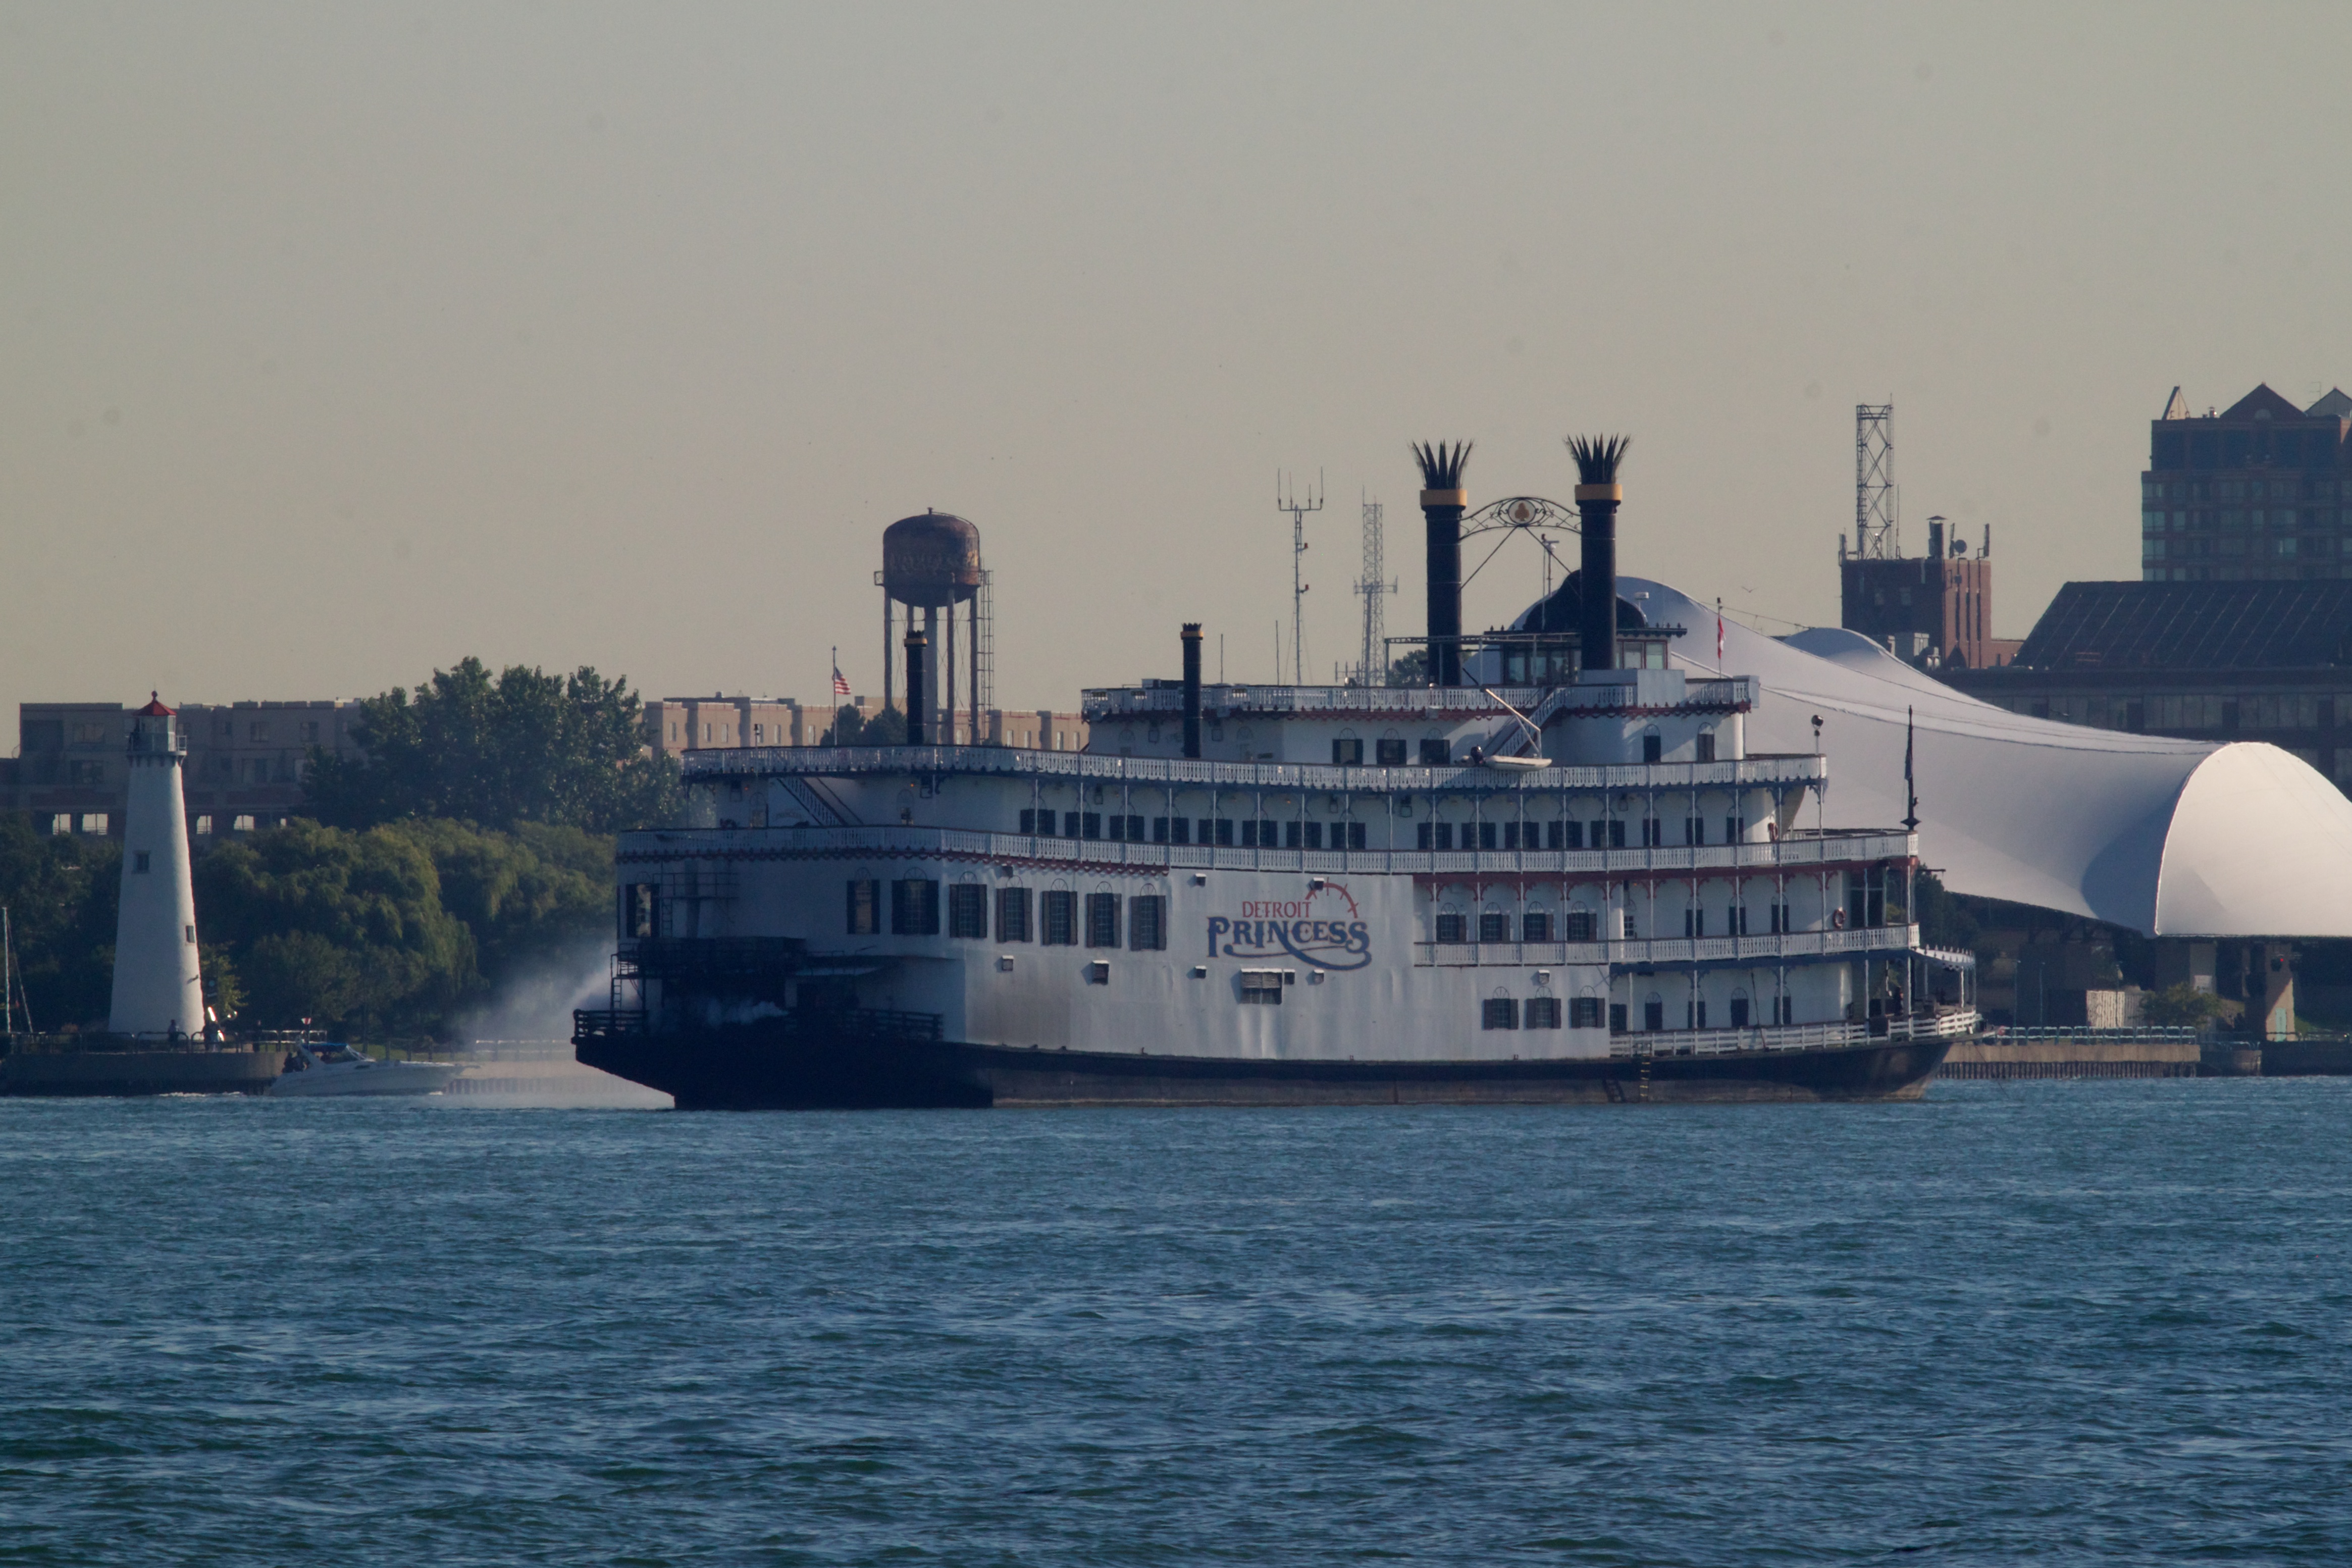
sea, ocean, ship, vehicle, harbor, cargo ship, ferry, channel, watercraft, cruise ship, odyssey, passenger ship, freight transport, ocean liner